Garden room

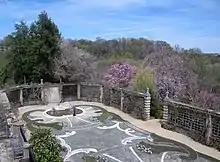
Dumbarton Oaks, Washington DC, the "Pebble Garden" in April

Below a certain size a very small garden can hardly help being room-like, and the term is mostly used for larger gardens, where distinct areas are possible. Garden rooms can introduce variety and structure to a garden, and be suitable spaces for displays that are especially seasonable. In cold or windy areas, the garden room may offer necessary shelter to the plants inside, a factor in their use at Hidcote Manor Garden.